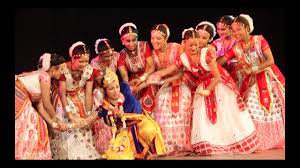
Dance form: sattriya